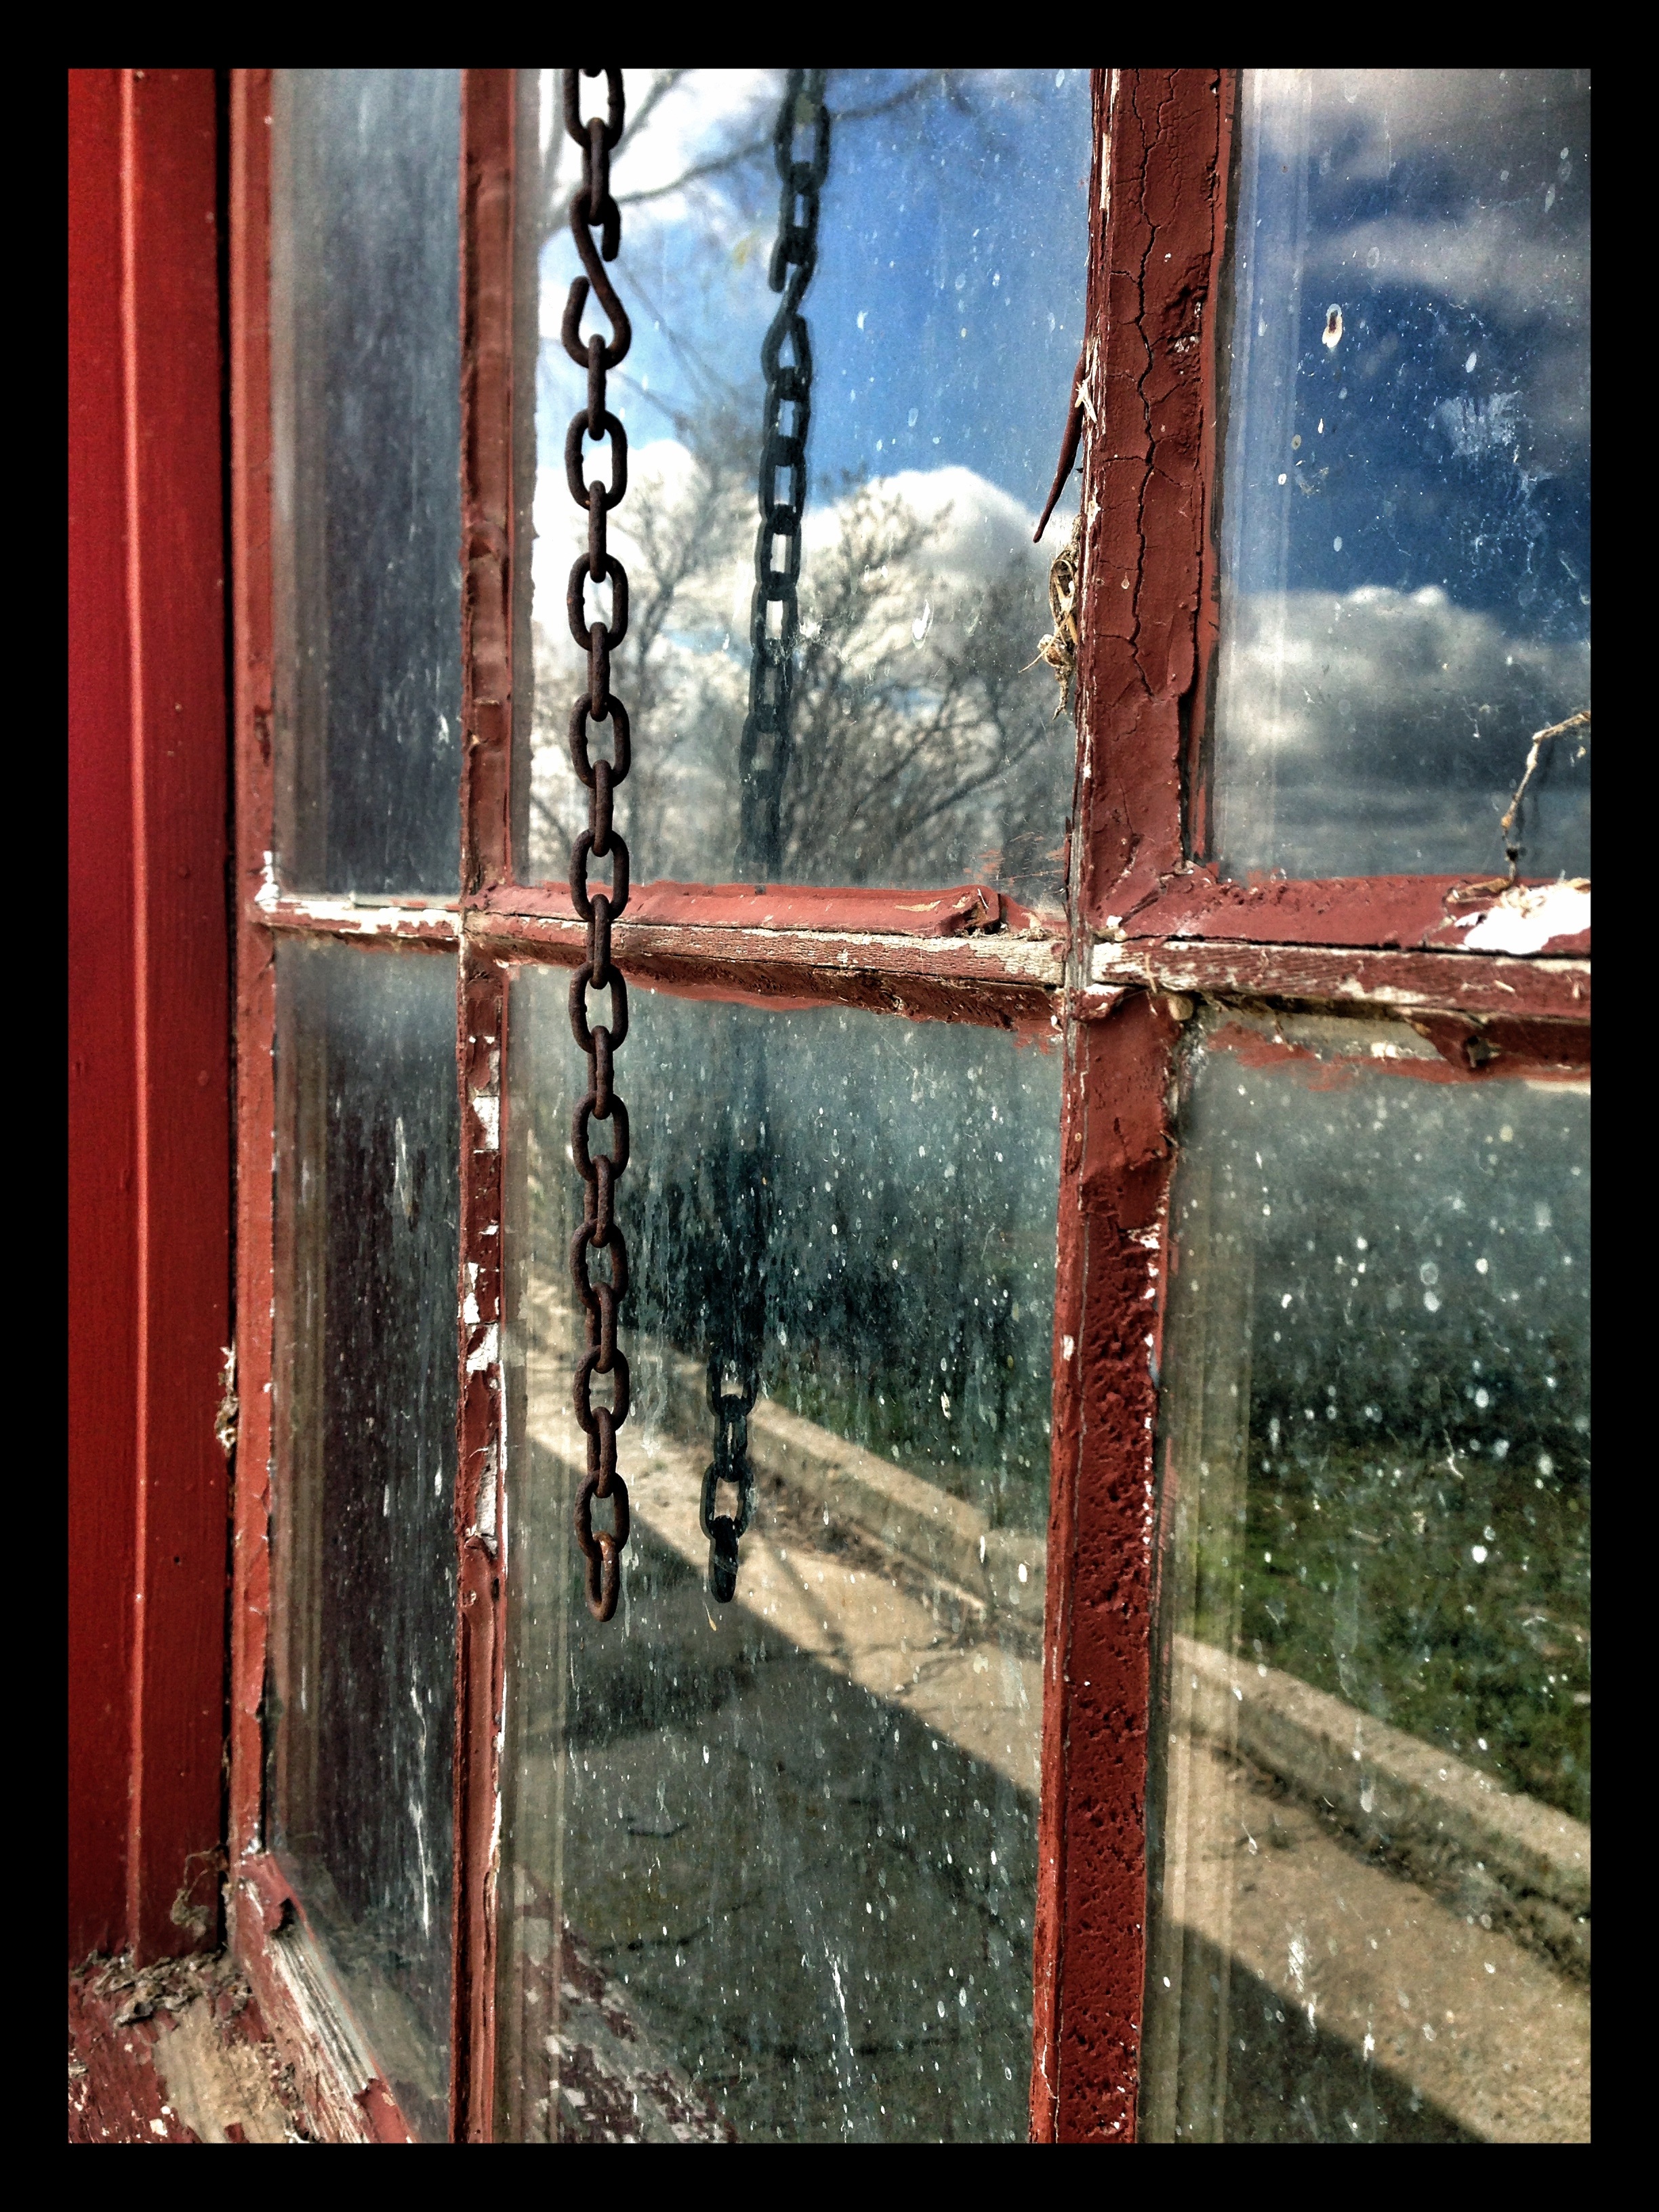
sky, sunlight, texture, chain, window, glass, reflection, color, clouds, buildings, image, screenshot, modern art, internment camp